History of the United States

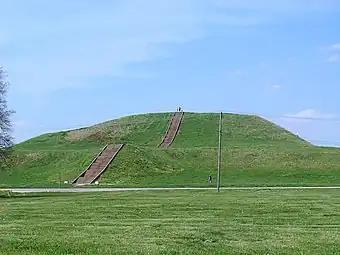
Monks Mound of Cahokia, a UNESCO World Heritage Site, in summer

By 10,000 BCE, humans had already been well-established throughout North America. Originally, Paleo-Indians hunted Ice Age megafauna like mammoths, but as they began to go extinct, people turned instead to bison as a food source, and later foraging for berries and seeds. Paleo-Indians in central Mexico were the first in the Americas to farm, around 8,000 BCE. Eventually, the knowledge began to spread northward. By 3,000 BCE, corn was being grown in the valleys of Arizona and New Mexico, followed by primitive irrigation systems and, by 300 BCE, early villages of the Hohokam.